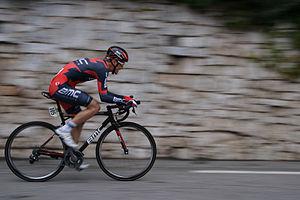
Dominik Nerz, Col d'Èze Paris-Nice 2013